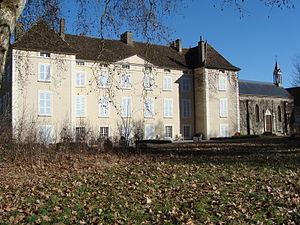
Vue arrière du Château de Mimande à Chaudenay
Chaudenay est une commune française située dans le département de Saône-et-Loire en région Bourgogne-Franche-Comté, d'environ un millier d'habitants.
La famille Viénot de Vaublanc est une famille subsistante de la noblesse française, originaire de Bourgogne, anoblie en 1697 par une charge de secrétaire du roi.